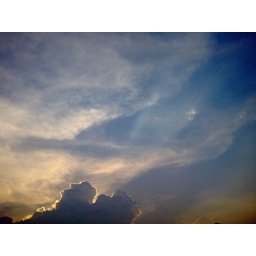
All work done totally by N78 in auto mode. Shot this inside a bus